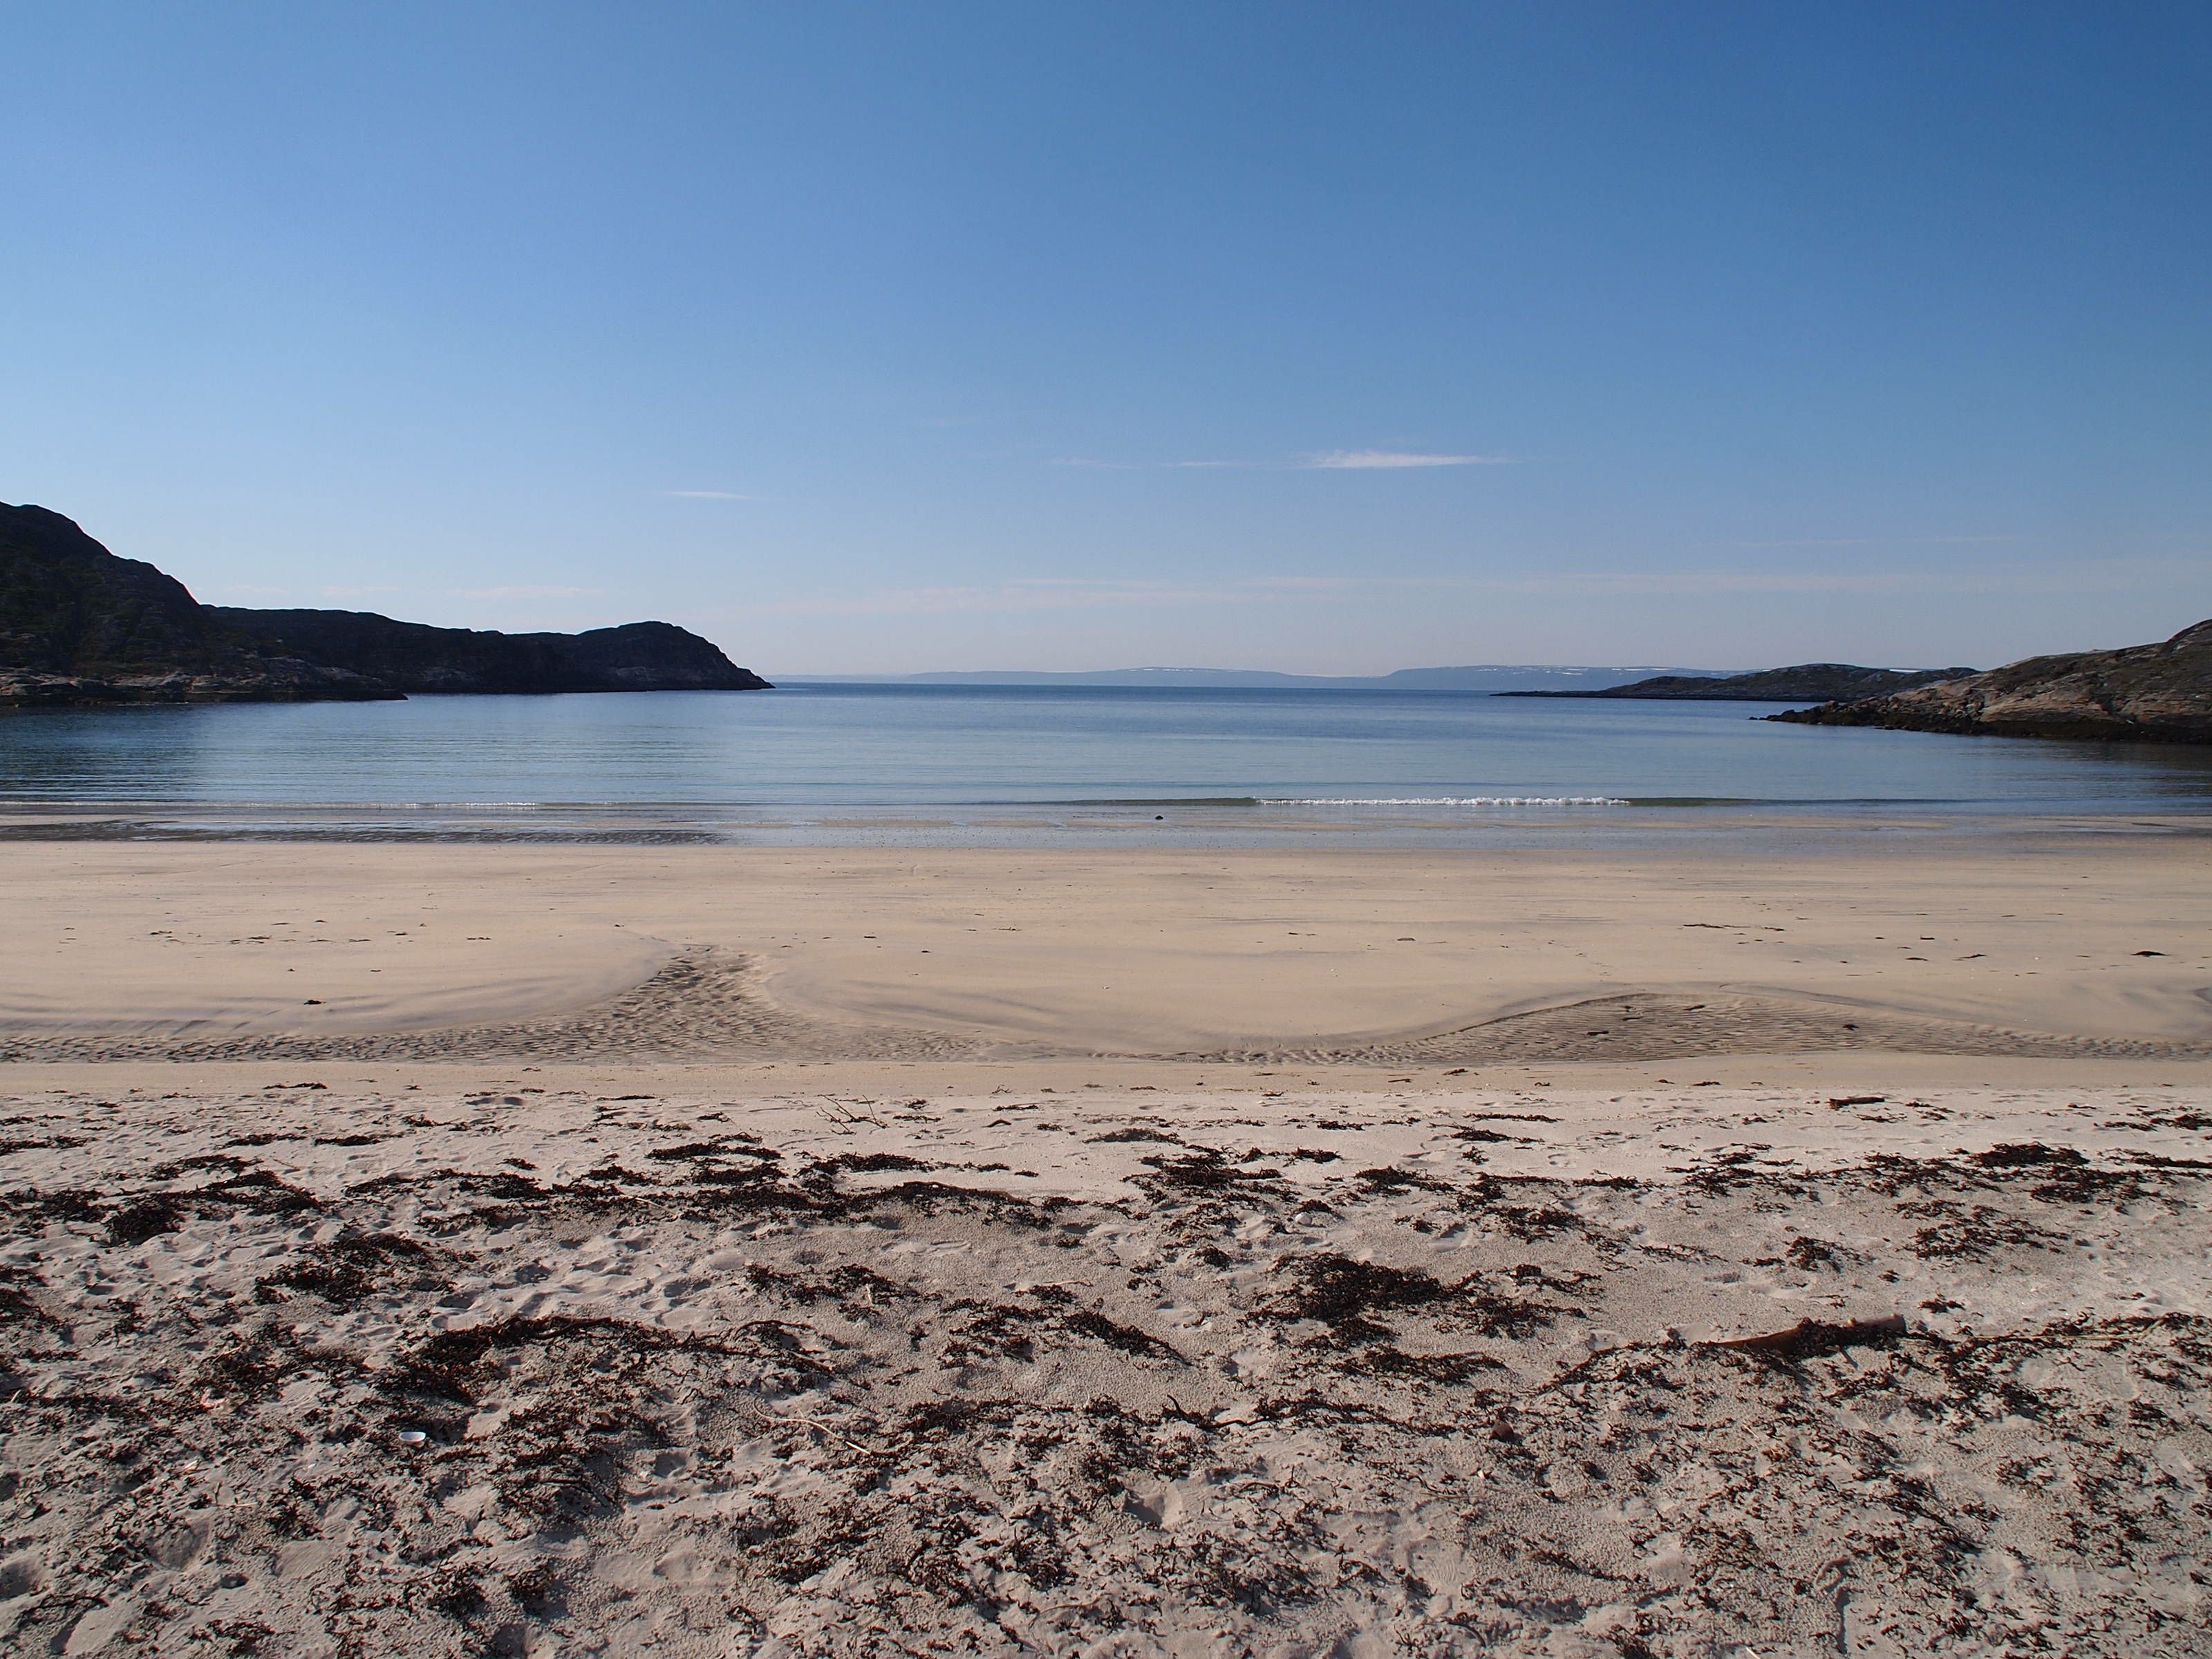
beach, landscape, sea, coast, water, sand, rock, ocean, horizon, cloud, sky, shore, wave, lake, dusk, reflection, bay, material, body of water, loch, norway, cape, mudflat, wind wave, irie